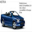
Label: automobile